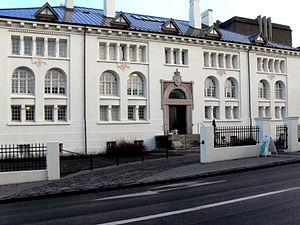
Reykjavik est la capitale de l'Islande. Elle se situe à environ 250 km au sud du cercle polaire arctique, ce qui en fait la capitale la plus septentrionale d'un État souverain. Elle s'étale entre deux fjords, dans une zone comptant de nombreuses sources chaudes, le long d'une baie. Elle est ainsi considérée comme la ville la « plus verte du monde » : on y compte environ 410 m² d'espaces verts par habitant.